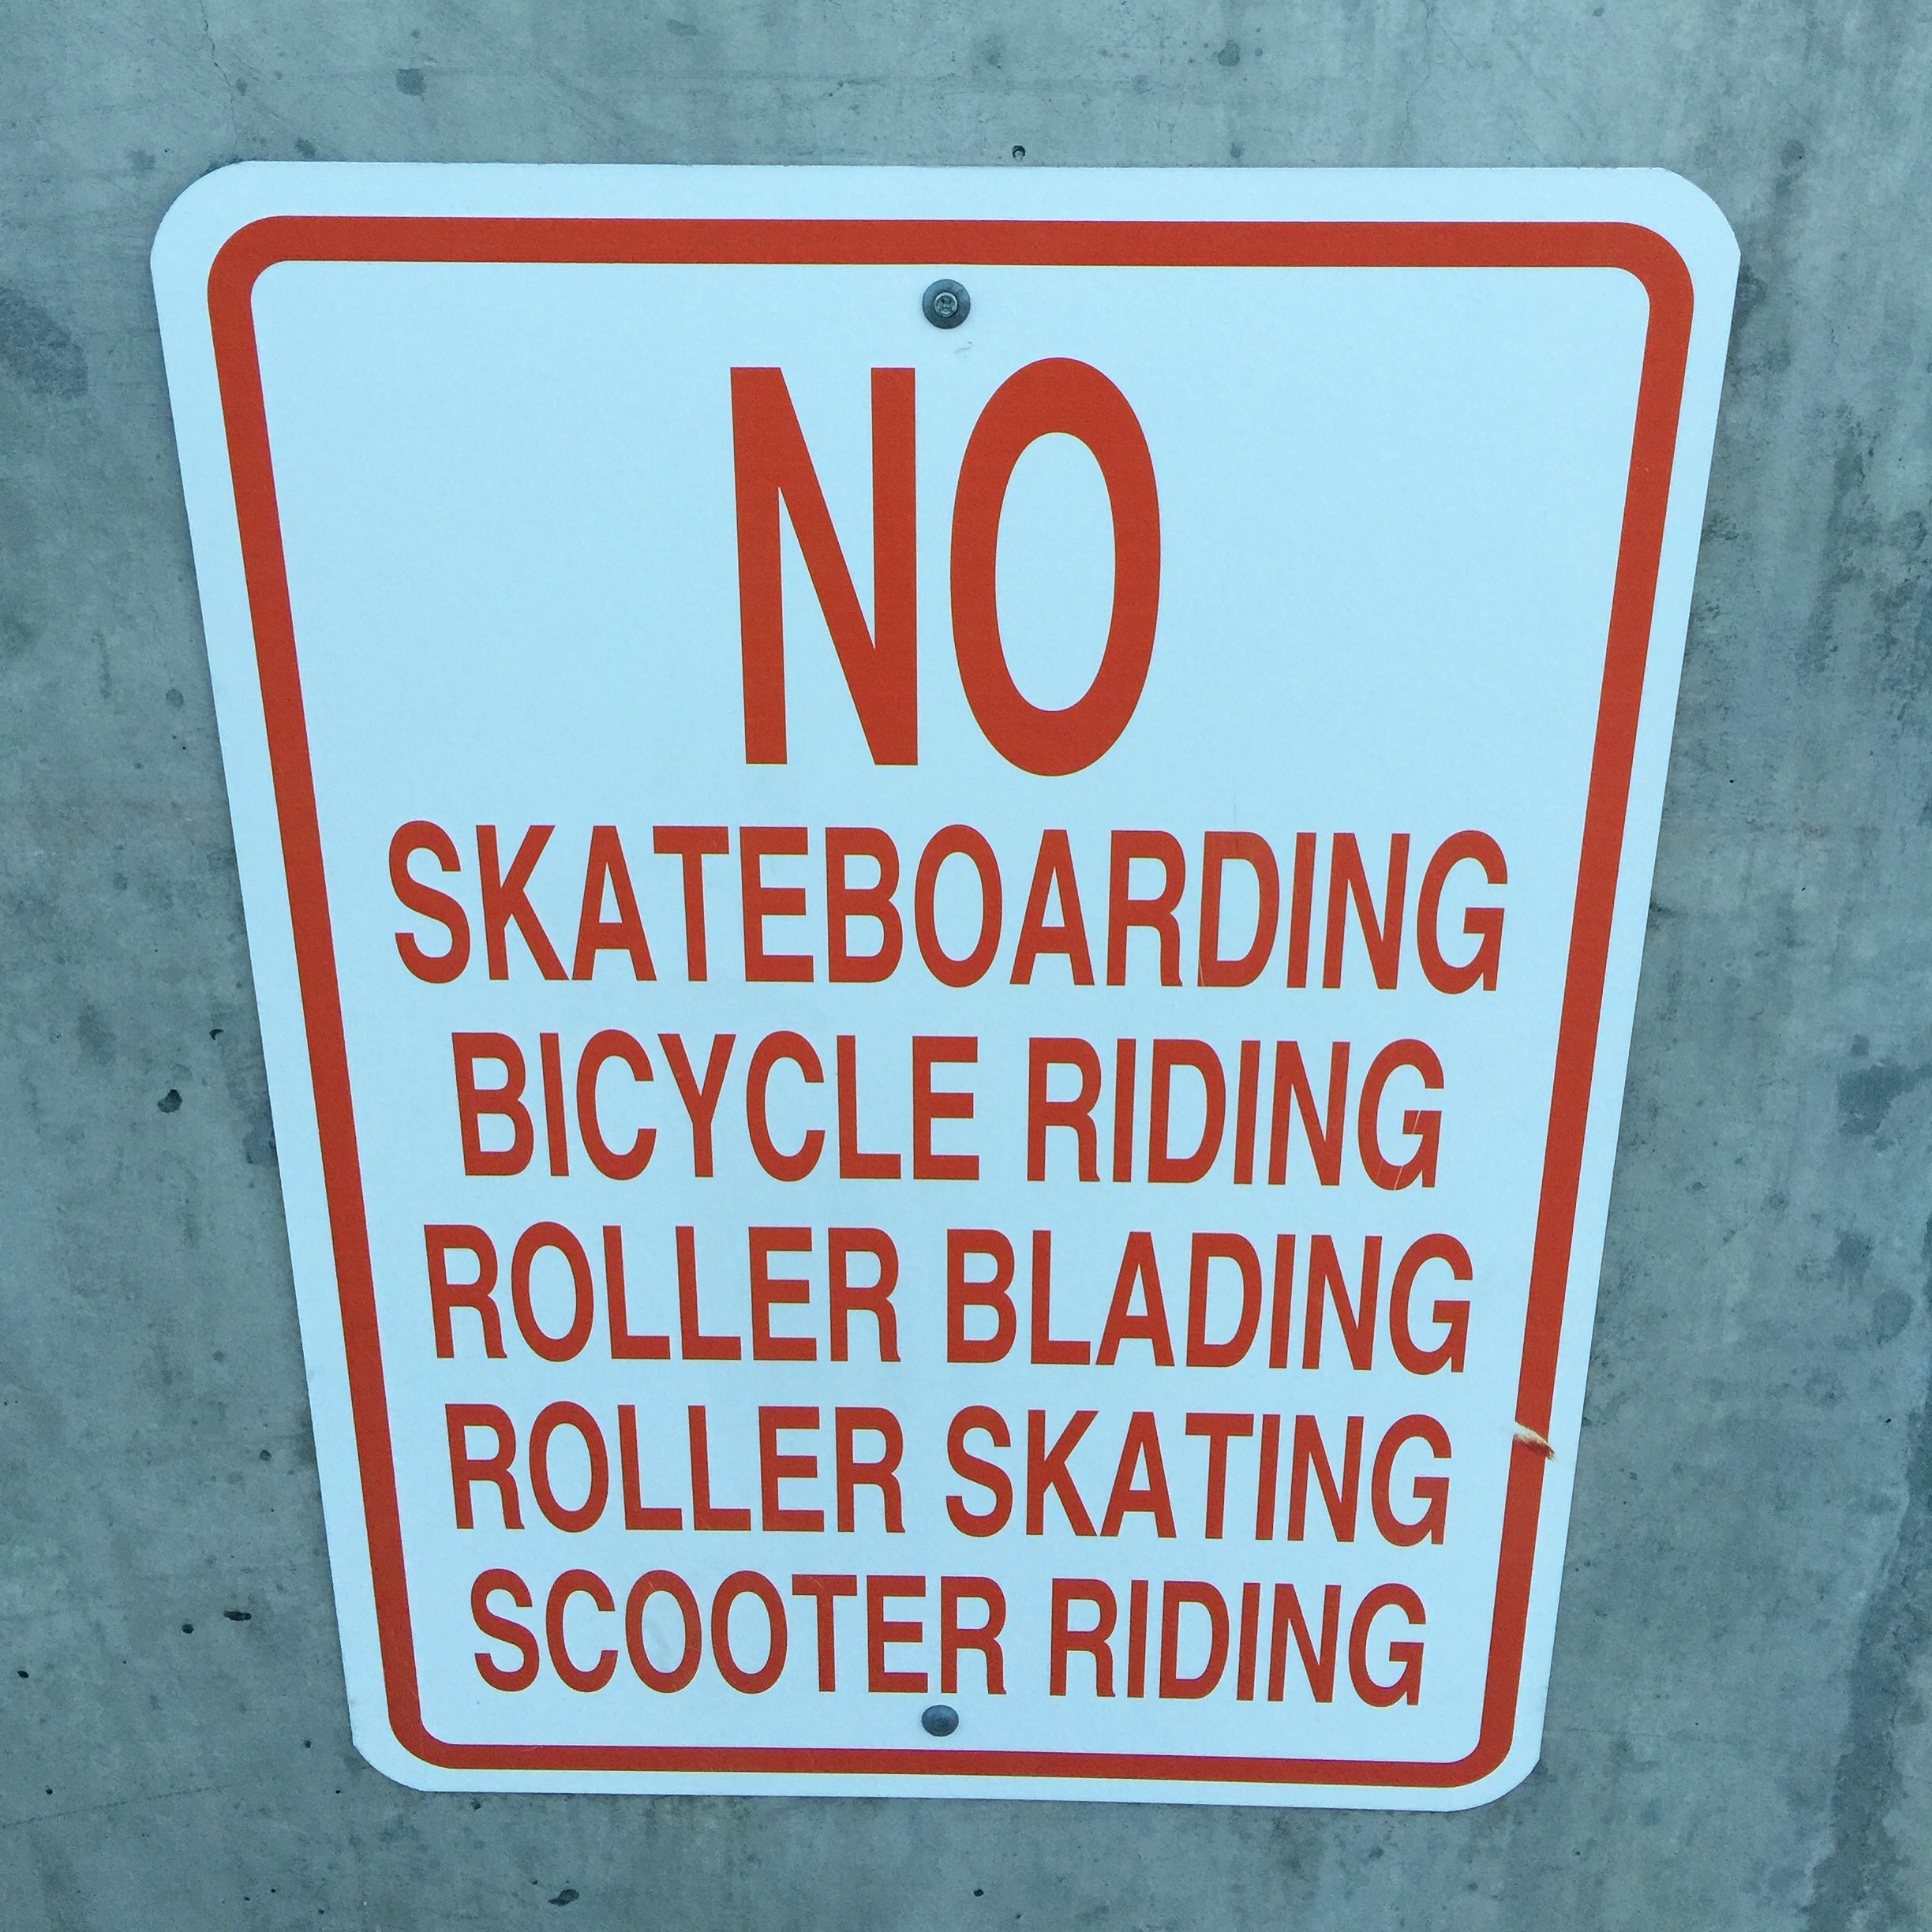
outdoor, sidewalk, skateboard, number, bicycle, skateboarding, sign, street sign, signage, lane, skateboarder, brand, font, fun, wheels, culture, school, shape, active, rules, traffic sign, vehicle registration plate